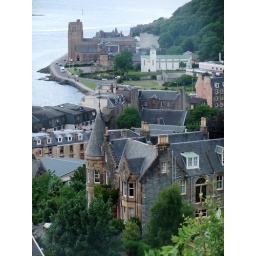
The Catholic Cathedral in the background - the white building is Church of Scotland